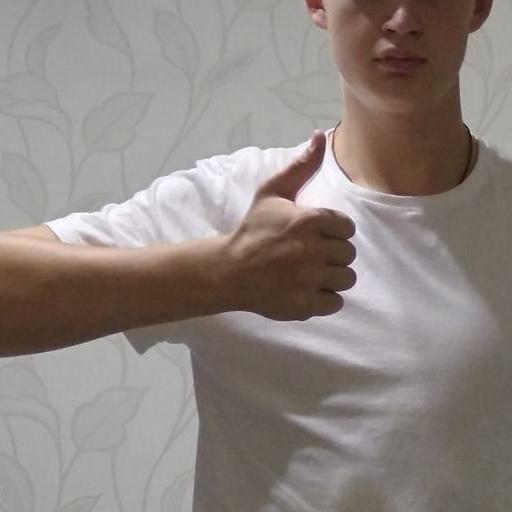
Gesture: like